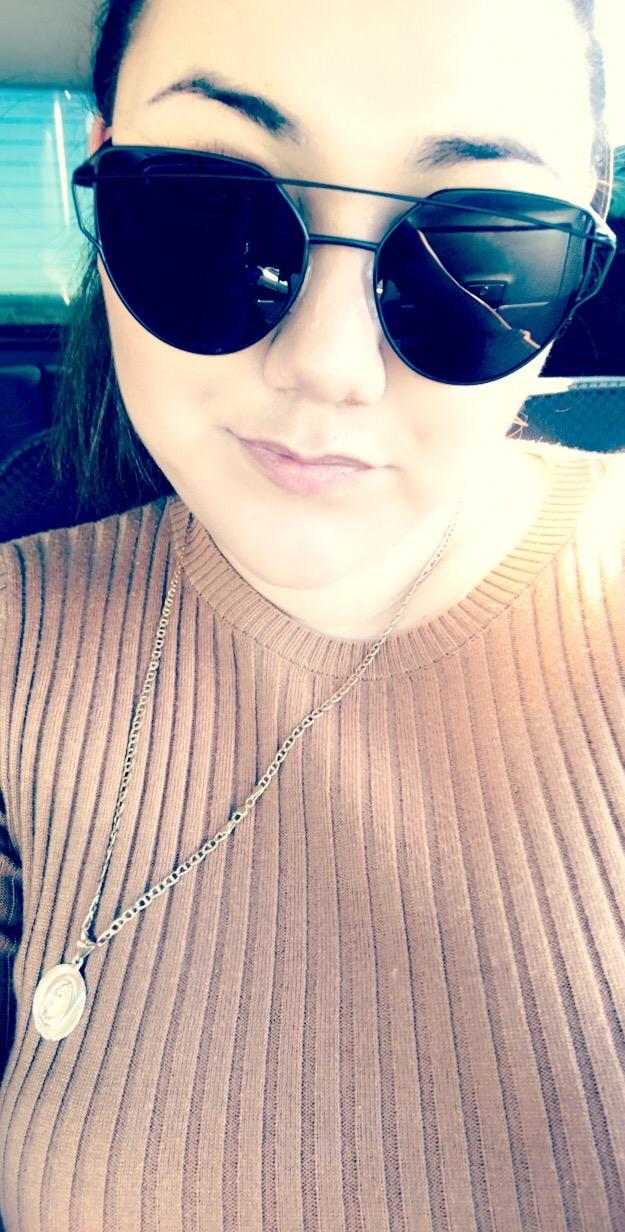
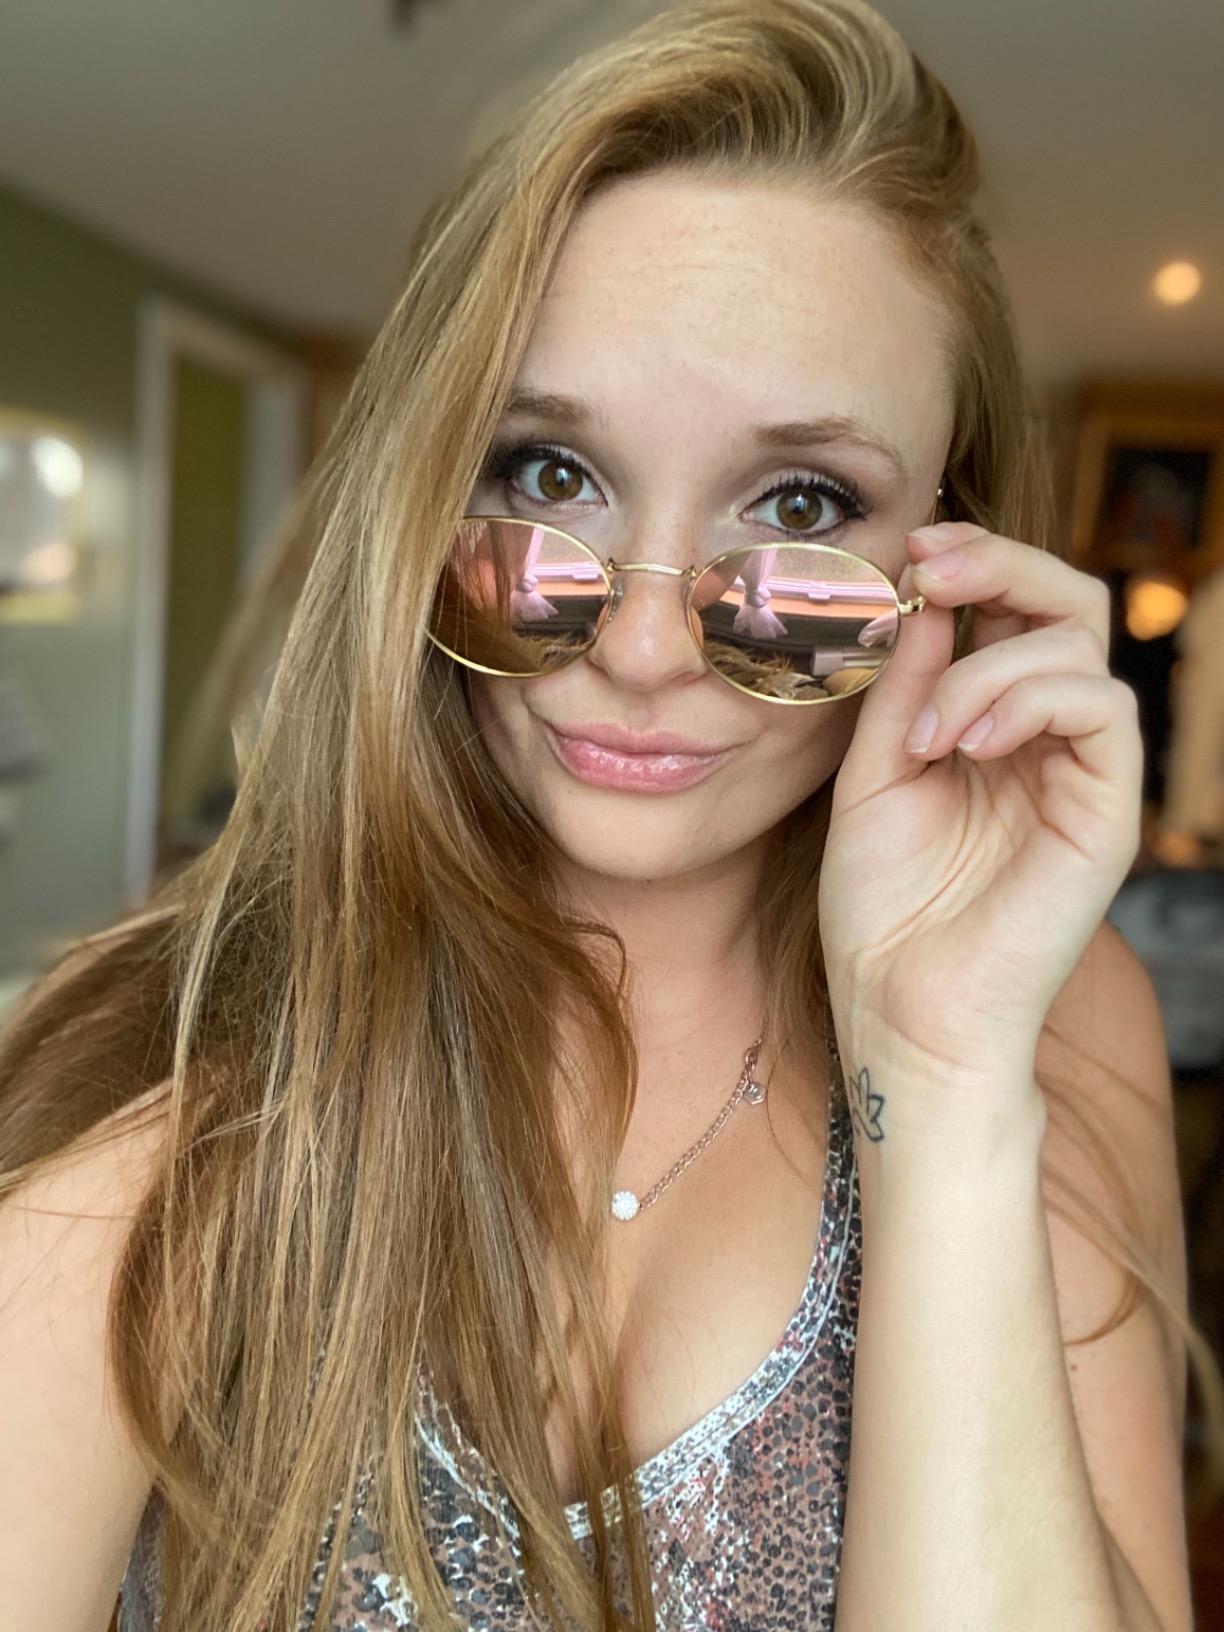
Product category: accessories_sunglasses
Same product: no